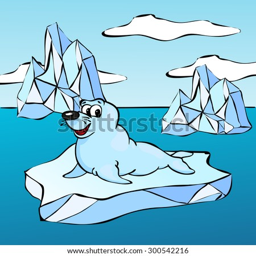
fur seal on the iceberg .